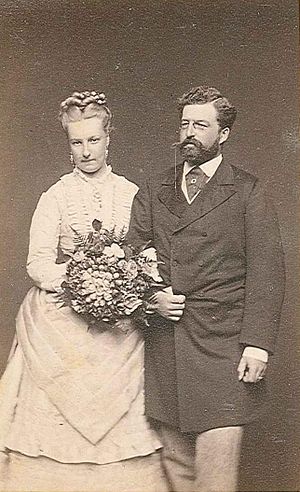
Philip af Sachsen-Coburg og Gotha
Philip af Sachsen-Coburg og Gotha var den anden prins af Sachsen-Coburg-Gotha og Koháry og lord af Csábrág og Szitnya, begge i det nuværende Slovakiet.